Italian Canadians in the Greater Toronto Area

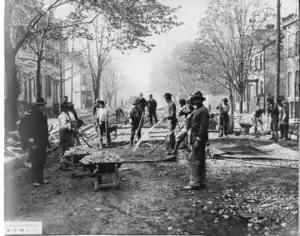
Italian immigrants lay cobblestones on King Street in 1903

Toronto has a large Italian Canadian community, with 30.3 per cent of the ethnic Italians in Canada living in the Greater Toronto Area (GTA) as of 2021. Toronto is home to the fourth largest population of people of Italian descent after Buenos Aires, São Paulo and New York City, respectively. As of the Canada 2021 Census, there were 468,970 Italian Canadians located in the Greater Toronto Area, with 444,755 located within the Toronto CMA.